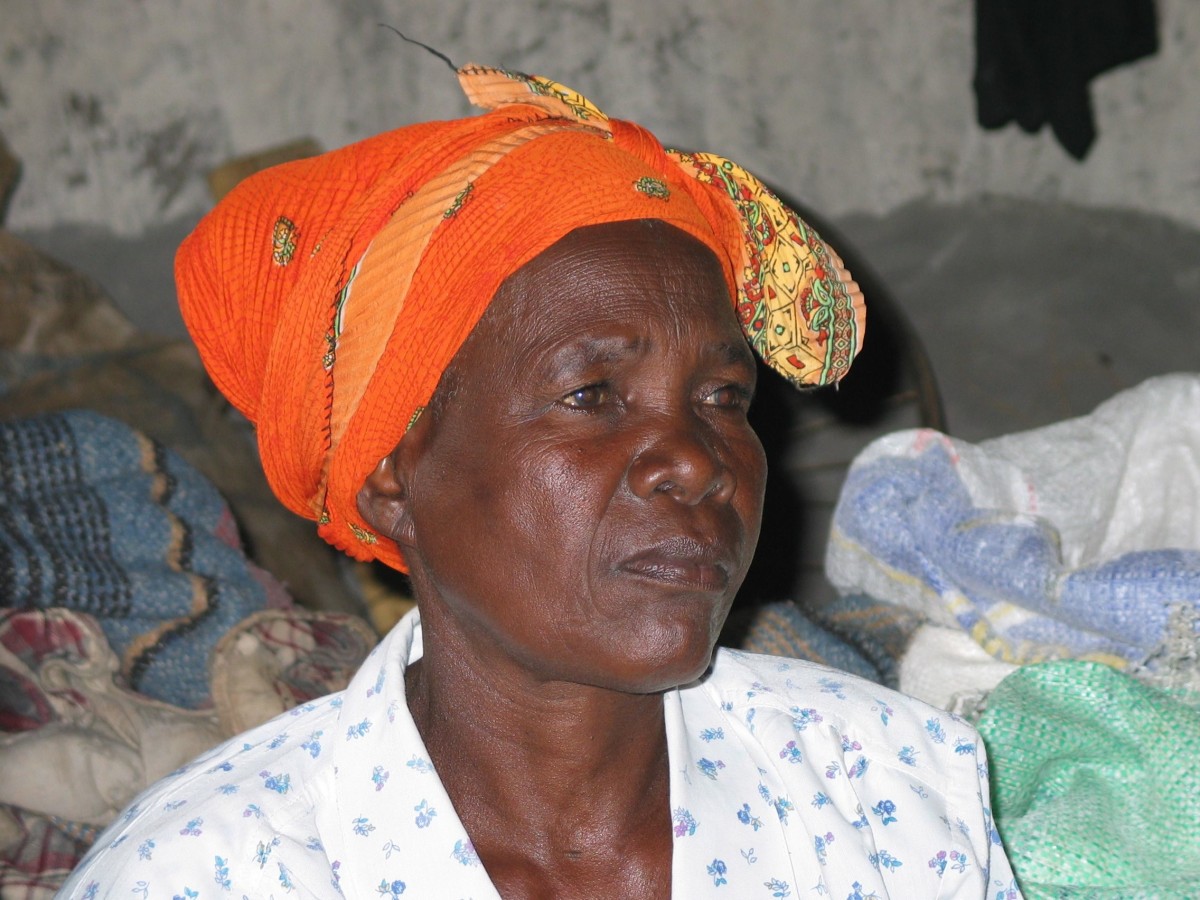
Tags: person, people, male, color, child, smile, temple, head